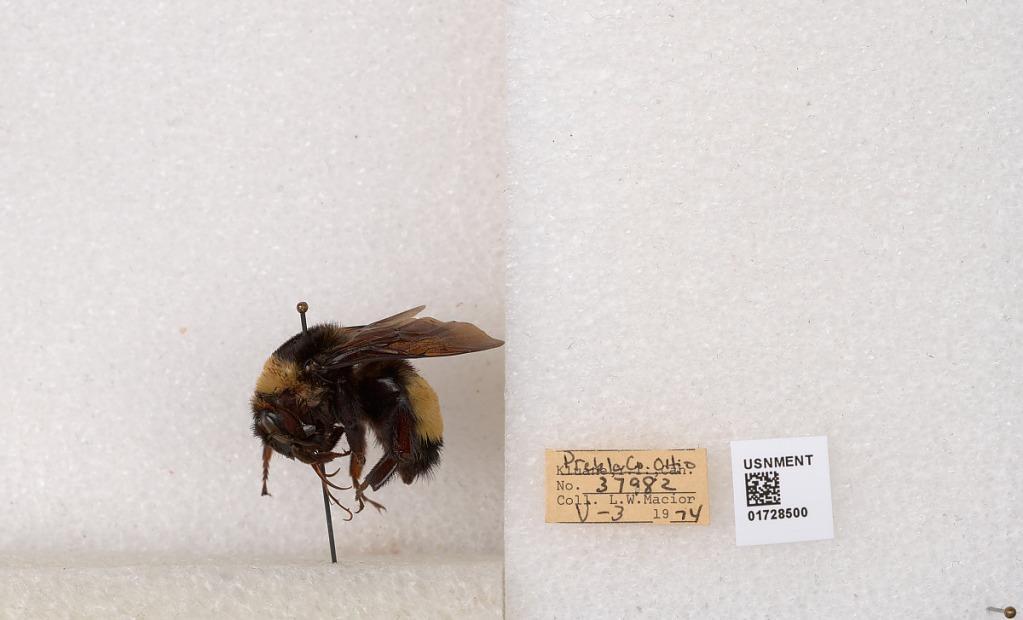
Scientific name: Bombus (Bombus) nevadensis auricormus
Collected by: L. Macior
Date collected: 1974-5-3
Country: United States
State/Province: Ohio
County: Preble
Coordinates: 39.7416, -84.648